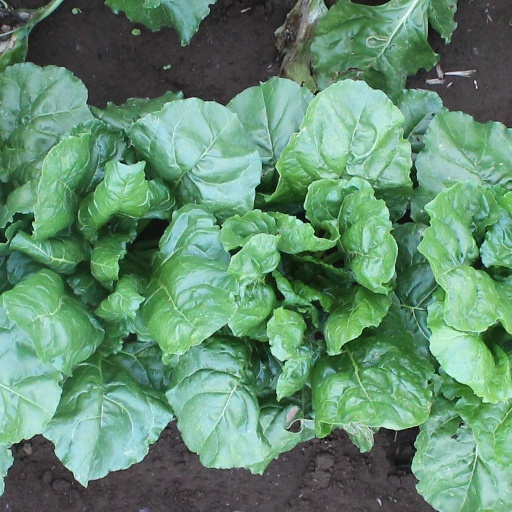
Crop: sugar beet